Zurich Street Circuit

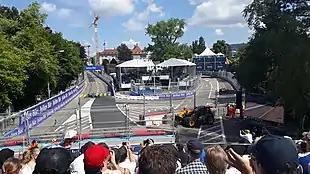
View of the hairpin during the 2018 Zürich ePrix qualifying from the mainstands on the Mythenquai

The circuit was a long track, with 11 turns, and was designed by the CEO of e-Mobil Züri Roger Tognella and his son Andrin by using Google Earth on their home computer, unlike most circuits. The track featured a mix of surfaces, with asphalt and concrete, and crosses several tramlines, some of which were filled for the event. In addition, it also featured a mixed surface pit lane, with half the pit lane having cobblestones on the surface, which resulted in teams running adapted software for the pit limiter, due to the reduced speed limit of .